Mount San Antonio

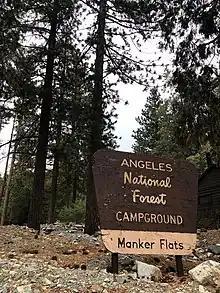
Manker Flats Campground on Mount San Antonio

The ski hut is operated by the Sierra Club Angeles Chapter and available for year-round use on weekends. It marks the approximate halfway point on the Ski Hut Trail, at an elevation of 8,200 ft. It has a fully-equipped kitchen, piped water, solar lighting, a wood-burning stove, dormitory loft beds for about sixteen visitors, and an outhouse with a view. The hut is located at the base of Baldy Bowl, recognized as a superb skiing area in the early 1930s. The Ski Mountaineers section of the Sierra Club, formed in 1935, was granted permission by the U.S. Forest Service to construct a hut in this location.